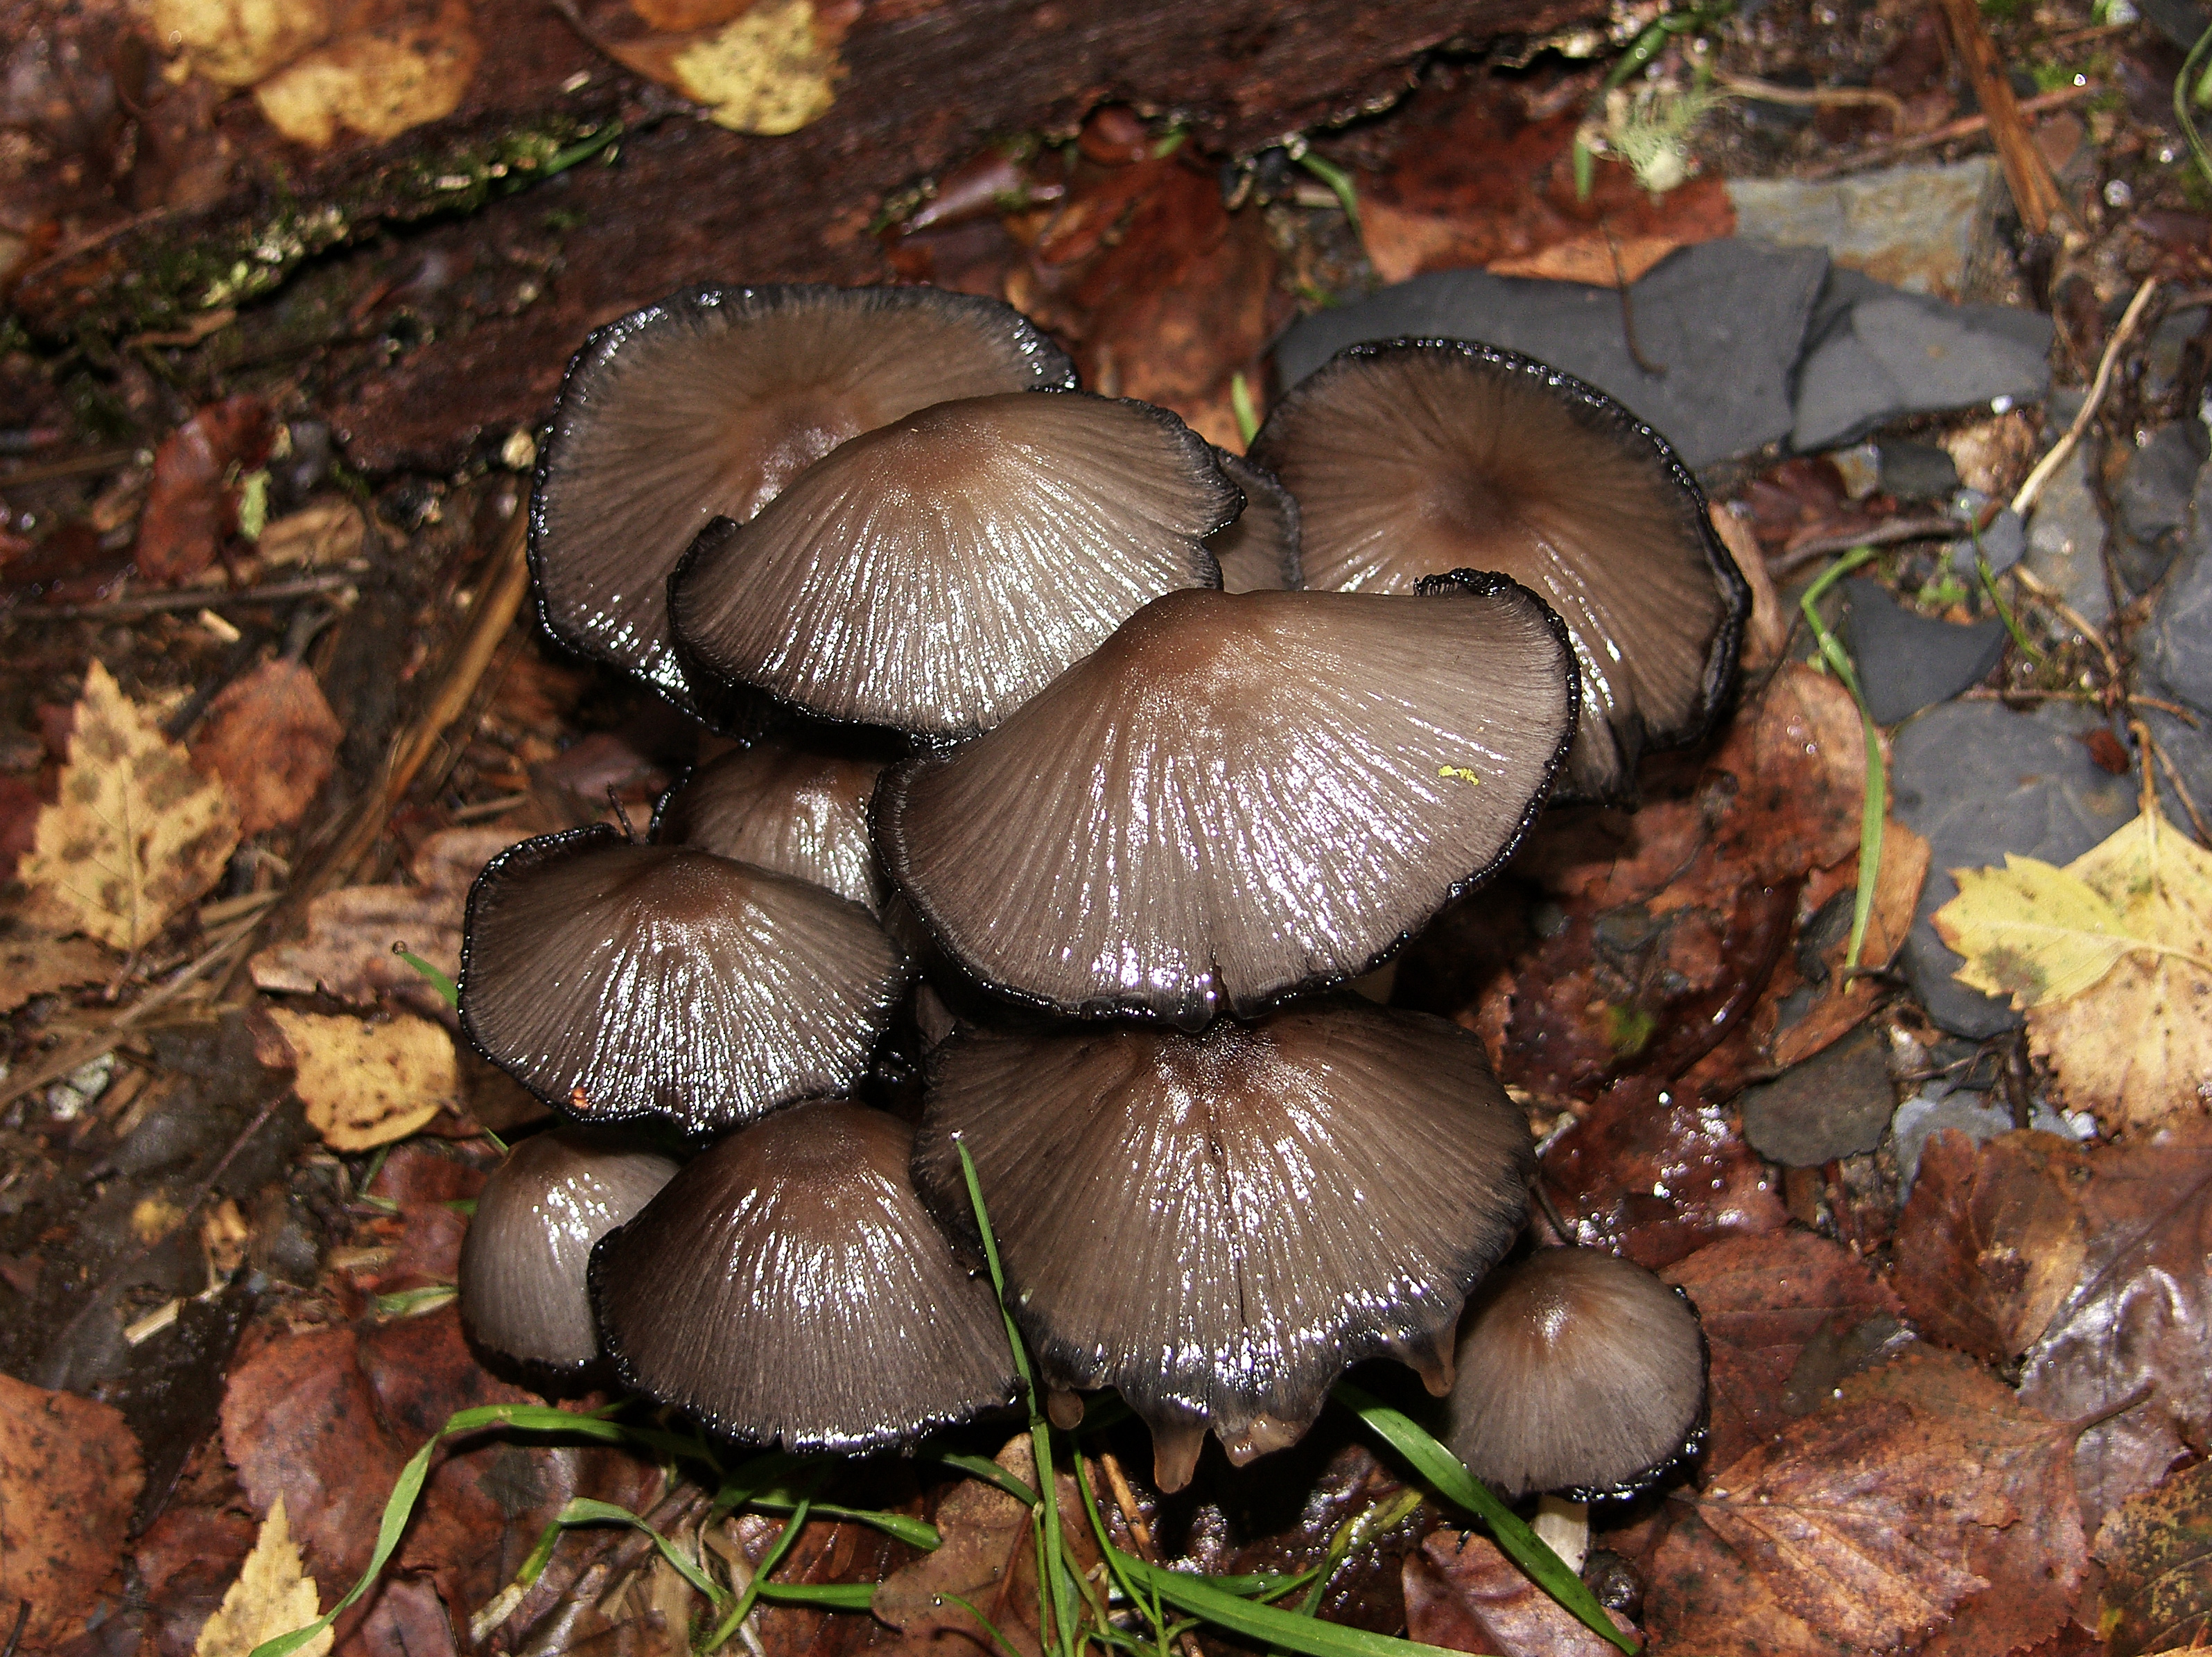
wildlife, autumn, mushroom, fauna, fungus, bolete, auriculariales, ggl1, agaricus, matsutake, naturalezanature, oyster mushroom, edible mushroom, shiitake, medicinal mushroom, agaricomycetes, agaricaceae, champignon mushroom, penny bun, pleurotus eryngii, auriculariaceae